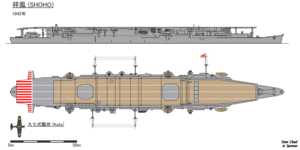
Le Shōhō était un porte-avions de classe Zuihō de la marine impériale japonaise. Il fut mis en chantier en 1934 sur la base d'une conception polyvalente qui permettait de le mettre en service en tant que porte-avions, pétrolier, ou ravitailleur de sous-marins. C'est sous cette troisième forme qu'il fut lancé en 1935, sous le nom de Tsurugisaki. Sa conversion en porte-avions commença en 1941 et il fut rebaptisé Shoho le 26 janvier 1942.